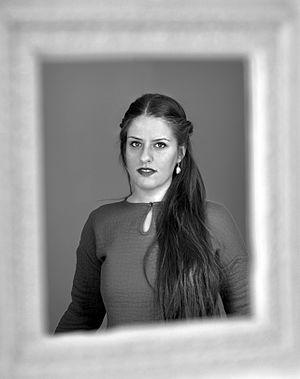
Tahmineh Monzavi née en 1988, est une photographe documentaire iranienne.